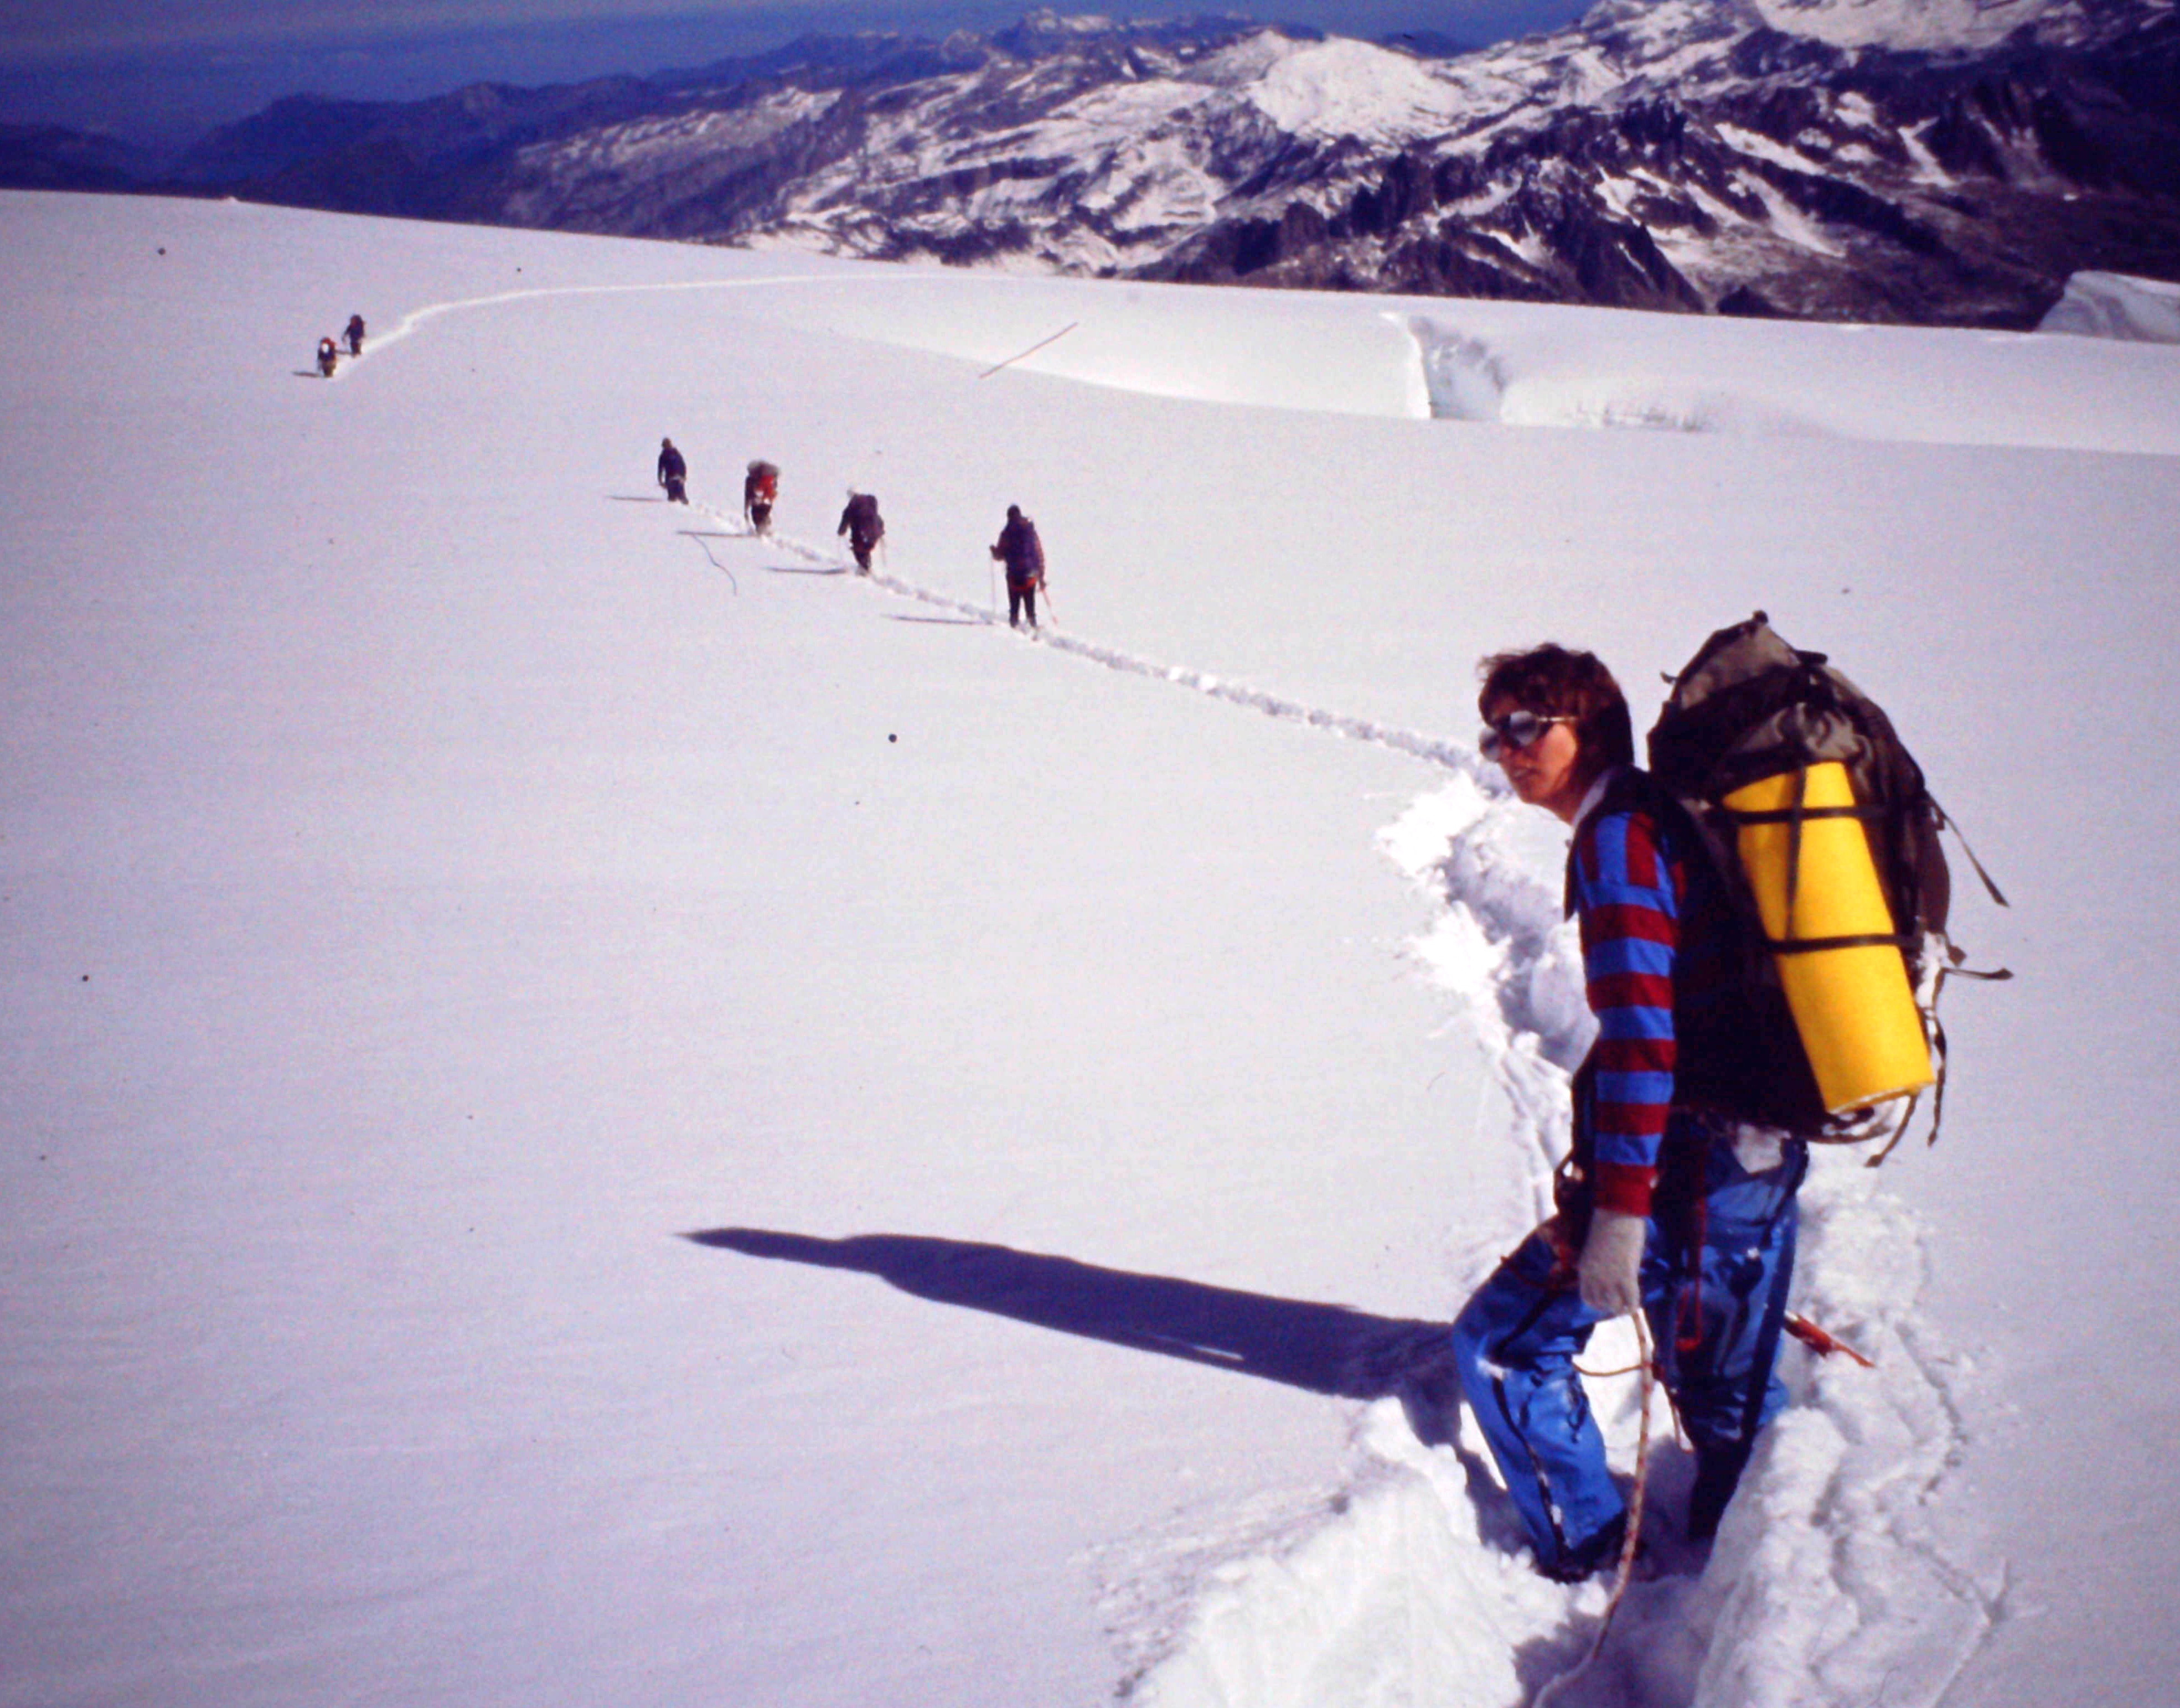
mont blanc, chamonix, snow, mountain, ski mountaineering, winter, mountainous landforms, ski touring, sky, recreation, mountaineering, adventure, glacial landform, winter sport, mountain range, tourism, geological phenomenon, mountaineer, vacation, arctic, ice cap, skiing, sports equipment, glacier, ski, alps, ski equipment, slope, ice, extreme sport